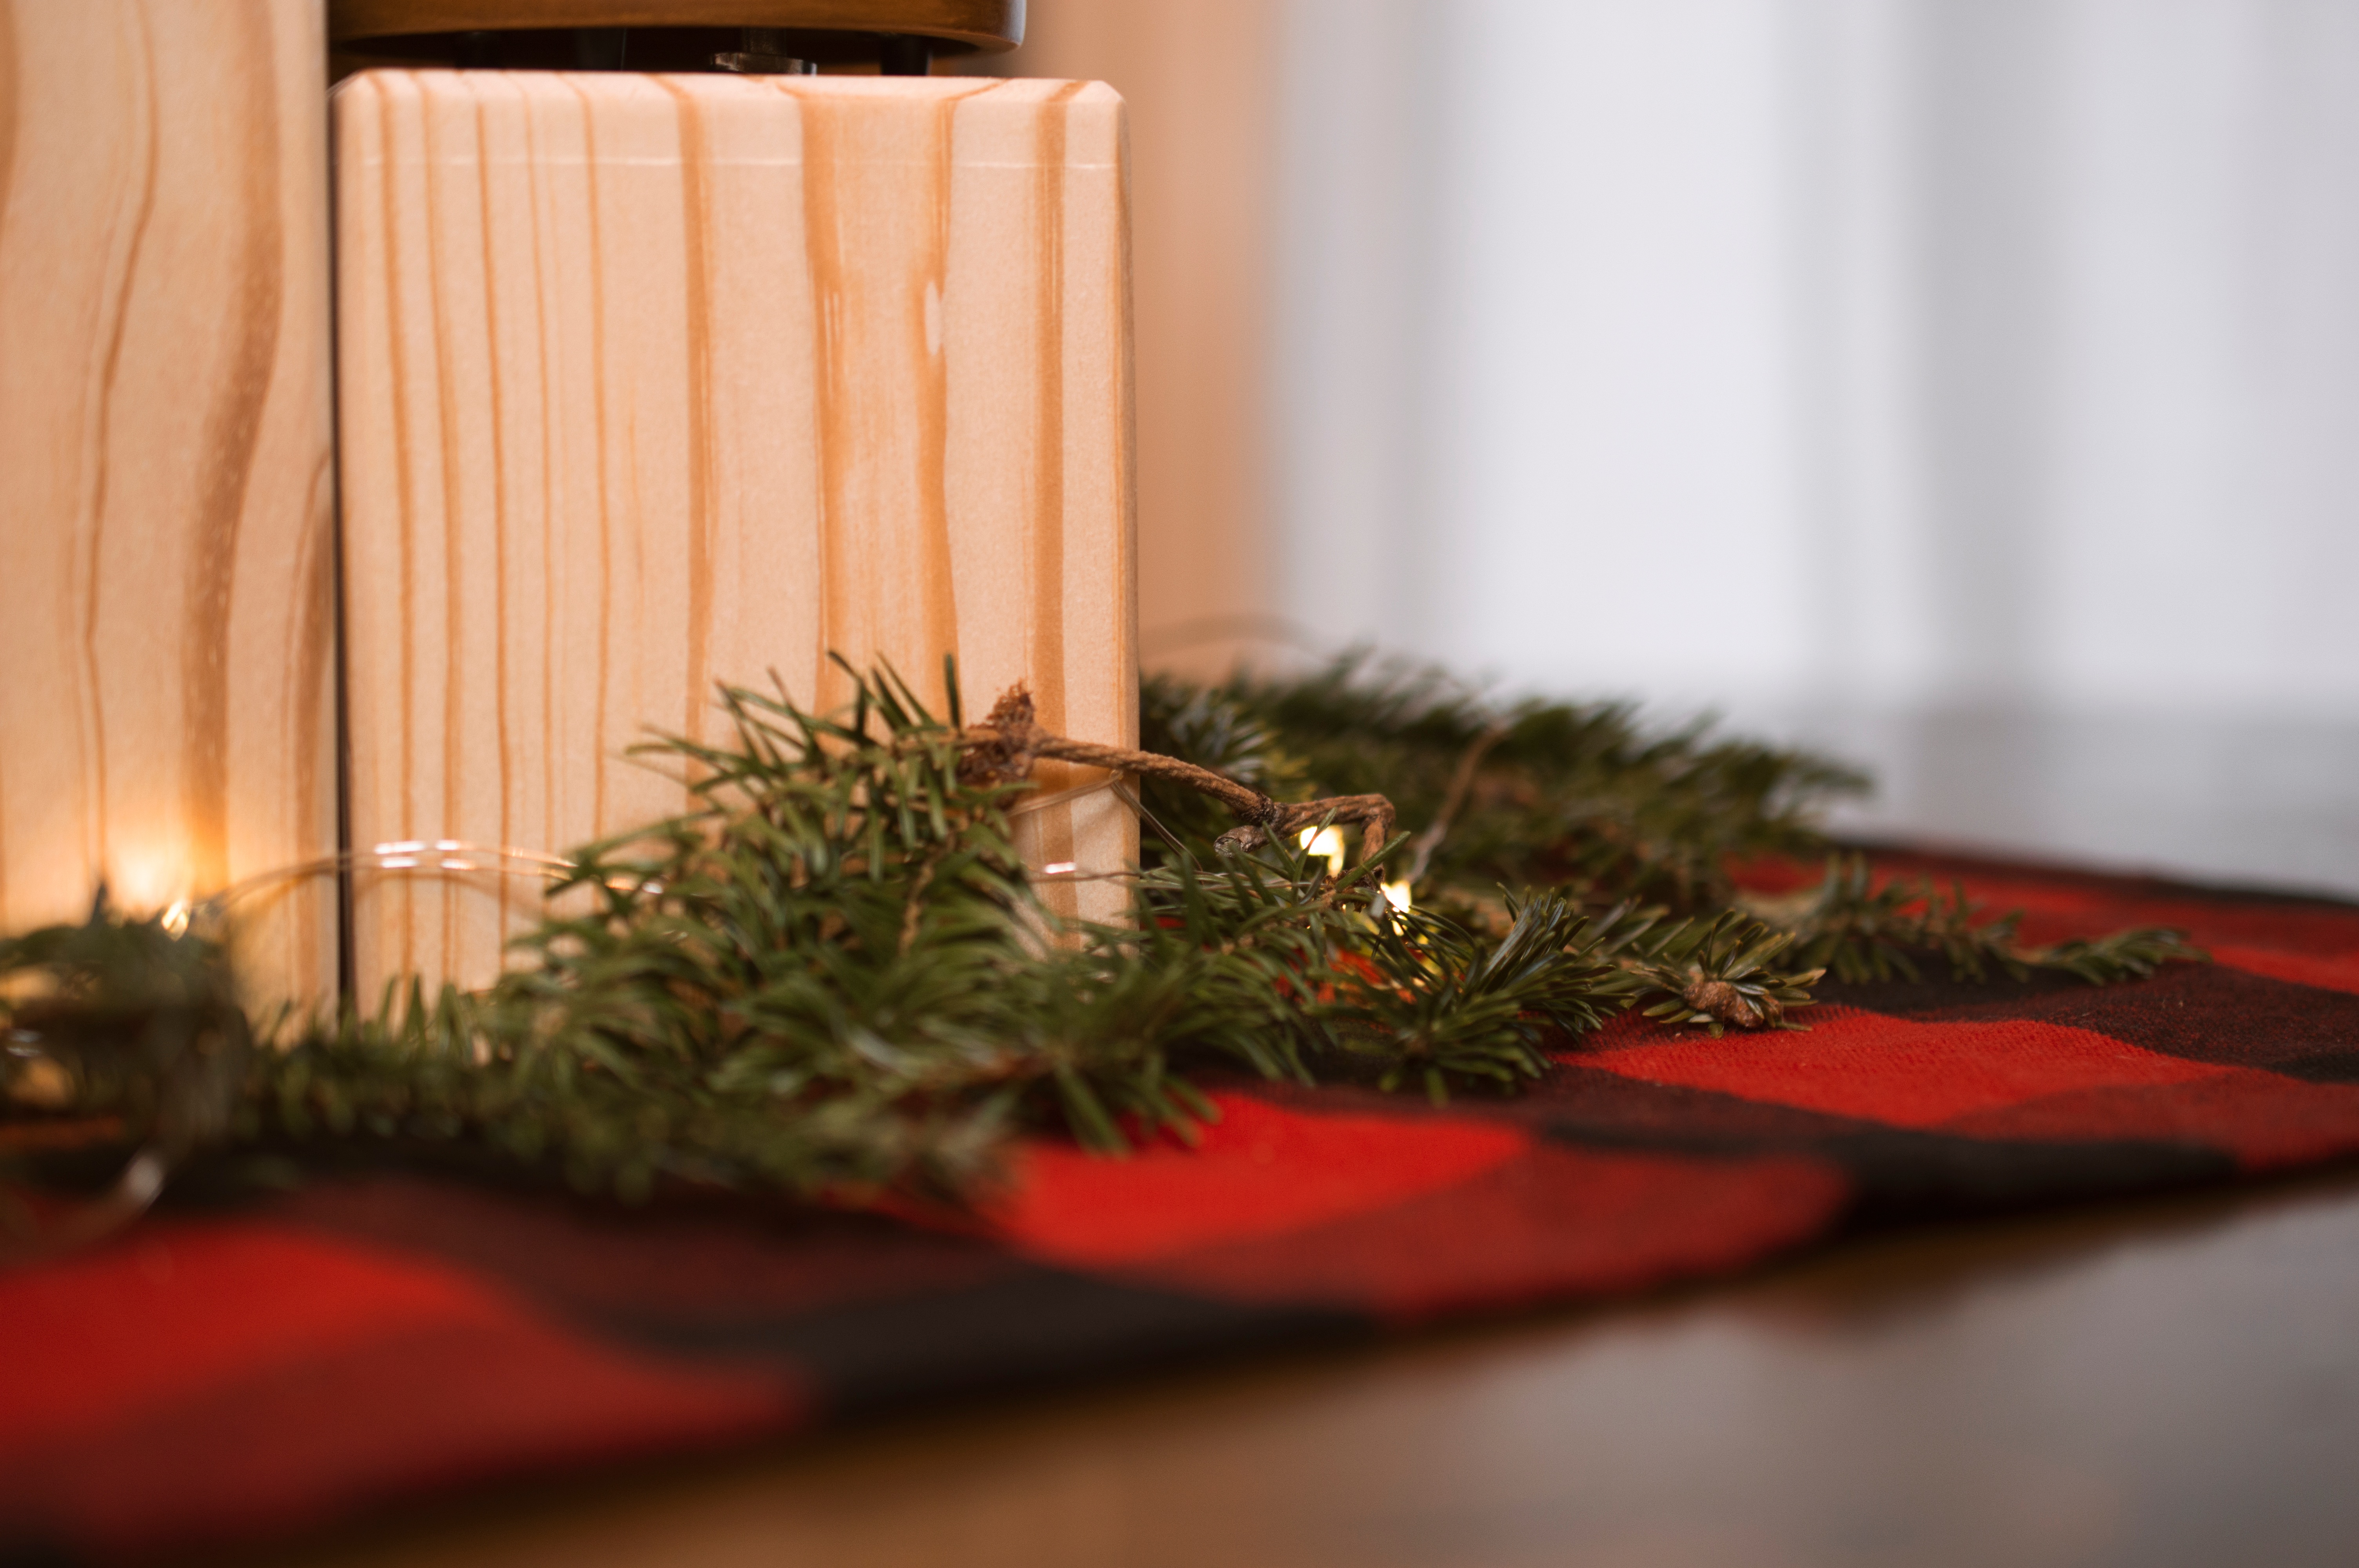
flower, meal, christmas, christmas tree, interior design, christmas decoration, floristry